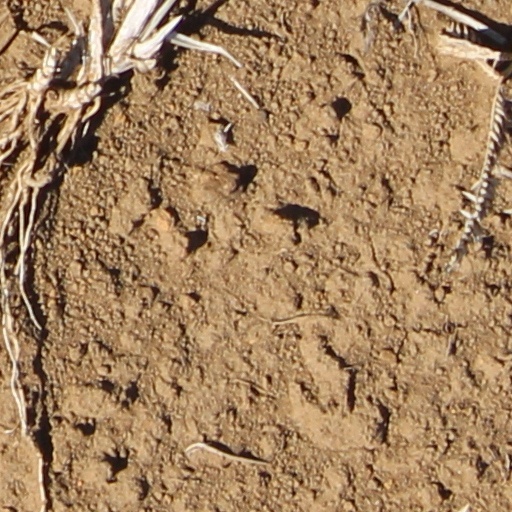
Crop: wheat